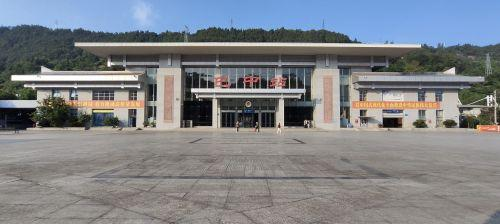
地标名称：巴中站
所在城市：巴中市·巴州区